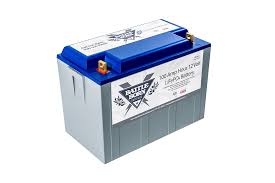
Waste category: battery